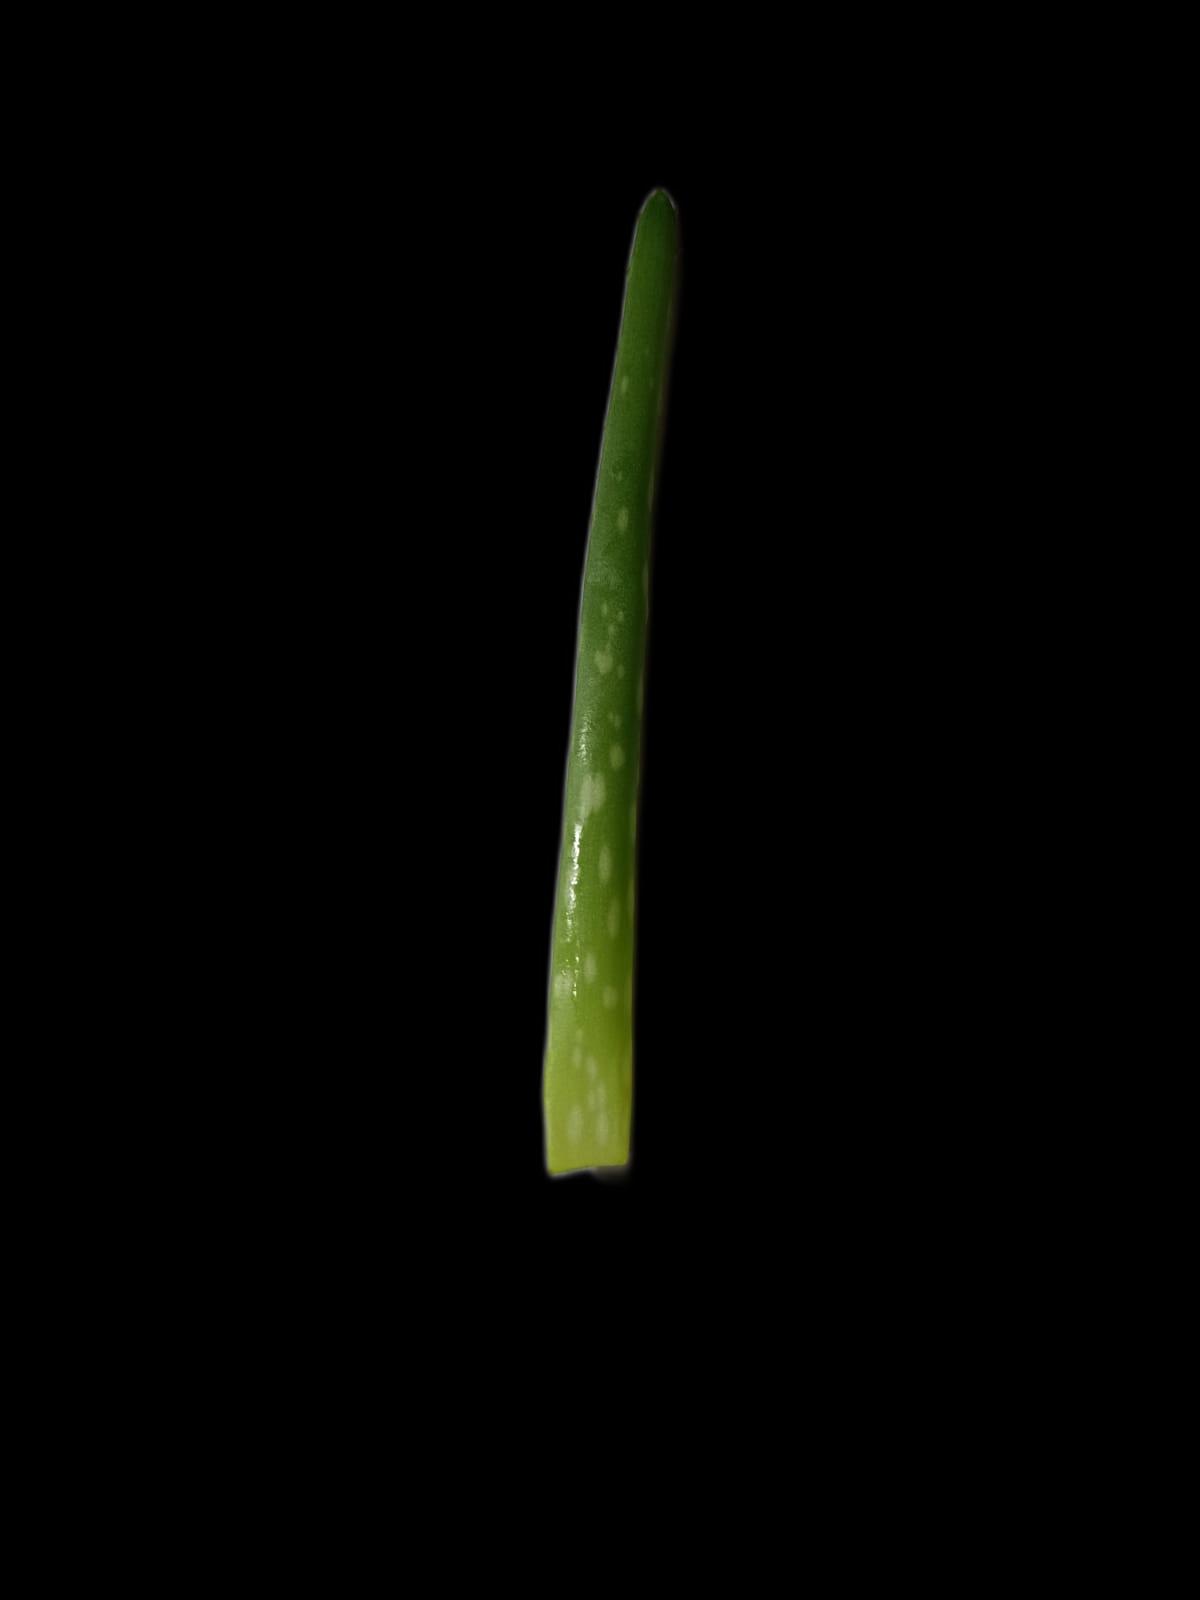
Plant: Aloe Vera